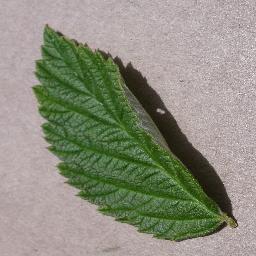
Label: Raspberry___healthy